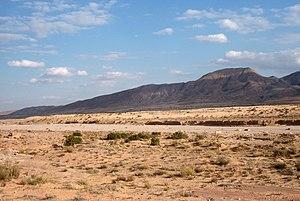
Monts du Zab près du col de Chaïba
Les monts du Zab, aussi appelés monts des Zibans, sont une chaîne montagneuse d'Algérie située à l'Est du pays et constituant une partie de l'Atlas saharien.
Les Zibans forment une contrée d'Algérie, située à cheval sur l'Atlas saharien et le Sahara, dont la ville principale est Biskra.